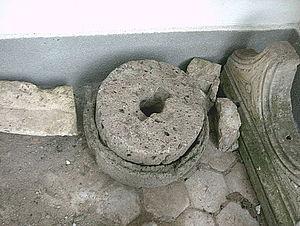
Moulin à main romain avec cale supérieure pour centrer la meule courante. Magyar: Római kézimalom Română: Moară de mână romană descoperită la Sâncrai, Alba (Aiud), România
Une meule à grains est un objet technique, traditionnellement en pierre, qui permet le broyage, la trituration, le concassage, ou plus spécifiquement la mouture de diverses substances.
La cuisine de la Rome antique a beaucoup évolué au cours de la civilisation romaine.